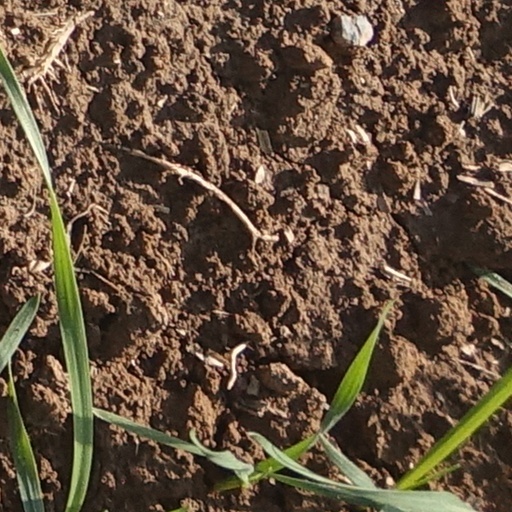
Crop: wheat